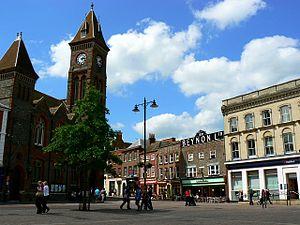
Newbury est la principale ville à l'ouest du comté du Berkshire en Angleterre. Elle est située sur les rives de la rivière Kennet et le canal Kennet et Avon. Son centre ville possède de nombreux bâtiments du XVIIᵉ siècle. Newbury est particulièrement connue pour ses courses de chevaux et son ancienne base aérienne.